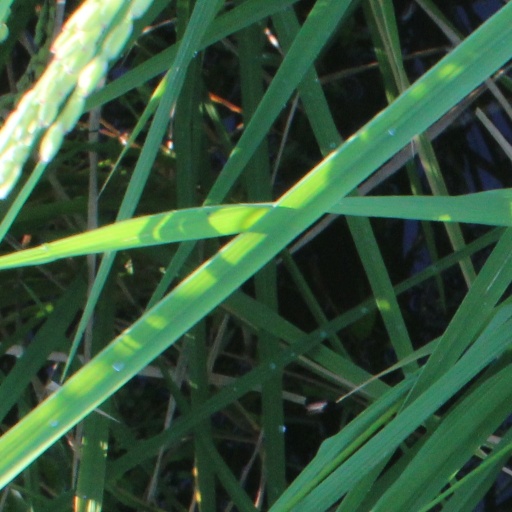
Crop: rice